Behavior of nuclear fuel during a reactor accident

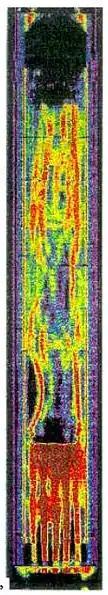
This is a false colour tomography picture of a bundle (FPT1) of 18 irradiated fuel rods (23 GWd/tU mean burn-up) degraded under steam as part of the PHEBUS set of experiments. The black and blue is for areas of low density while red is an area of high density. It can be seen that the fuel has failed mechanically and has formed a pool near the bottom of the bundle. The bottom of the bundle did not melt.

Both the fuel and cladding can swell. Cladding covers the fuel to form a fuel pin and can be deformed. It is normal to fill the gap between the fuel and the cladding with helium gas to permit better thermal contact between the fuel and the cladding. During use the amount of gas inside the fuel pin can increase because of the formation of noble gases (krypton and xenon) by the fission process. If a Loss-of-coolant accident (LOCA) (e.g. Three Mile Island) or a Reactivity Initiated Accident (RIA) (e.g. Chernobyl or SL-1) occurs then the temperature of this gas can increase. As the fuel pin is sealed the pressure of the gas will increase (PV = nRT) and it is possible to deform and burst the cladding. It has been noticed that both corrosion and irradiation can alter the properties of the zirconium alloy commonly used as cladding, making it brittle. As a result, the experiments using unirradiated zirconium alloy tubes can be misleading.